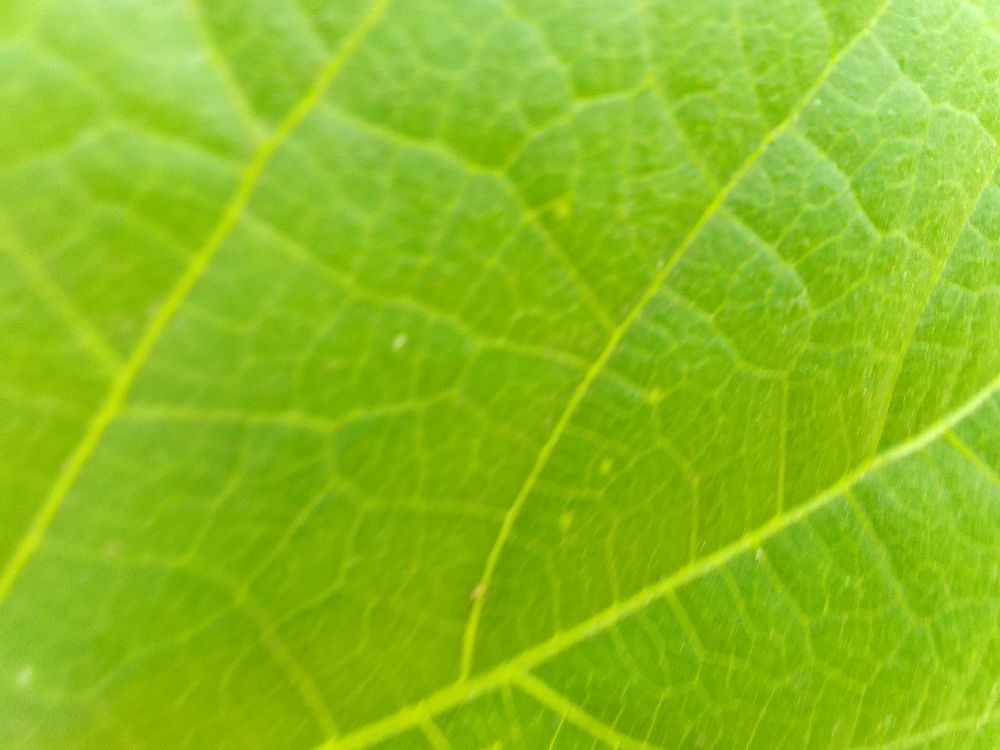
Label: healthy